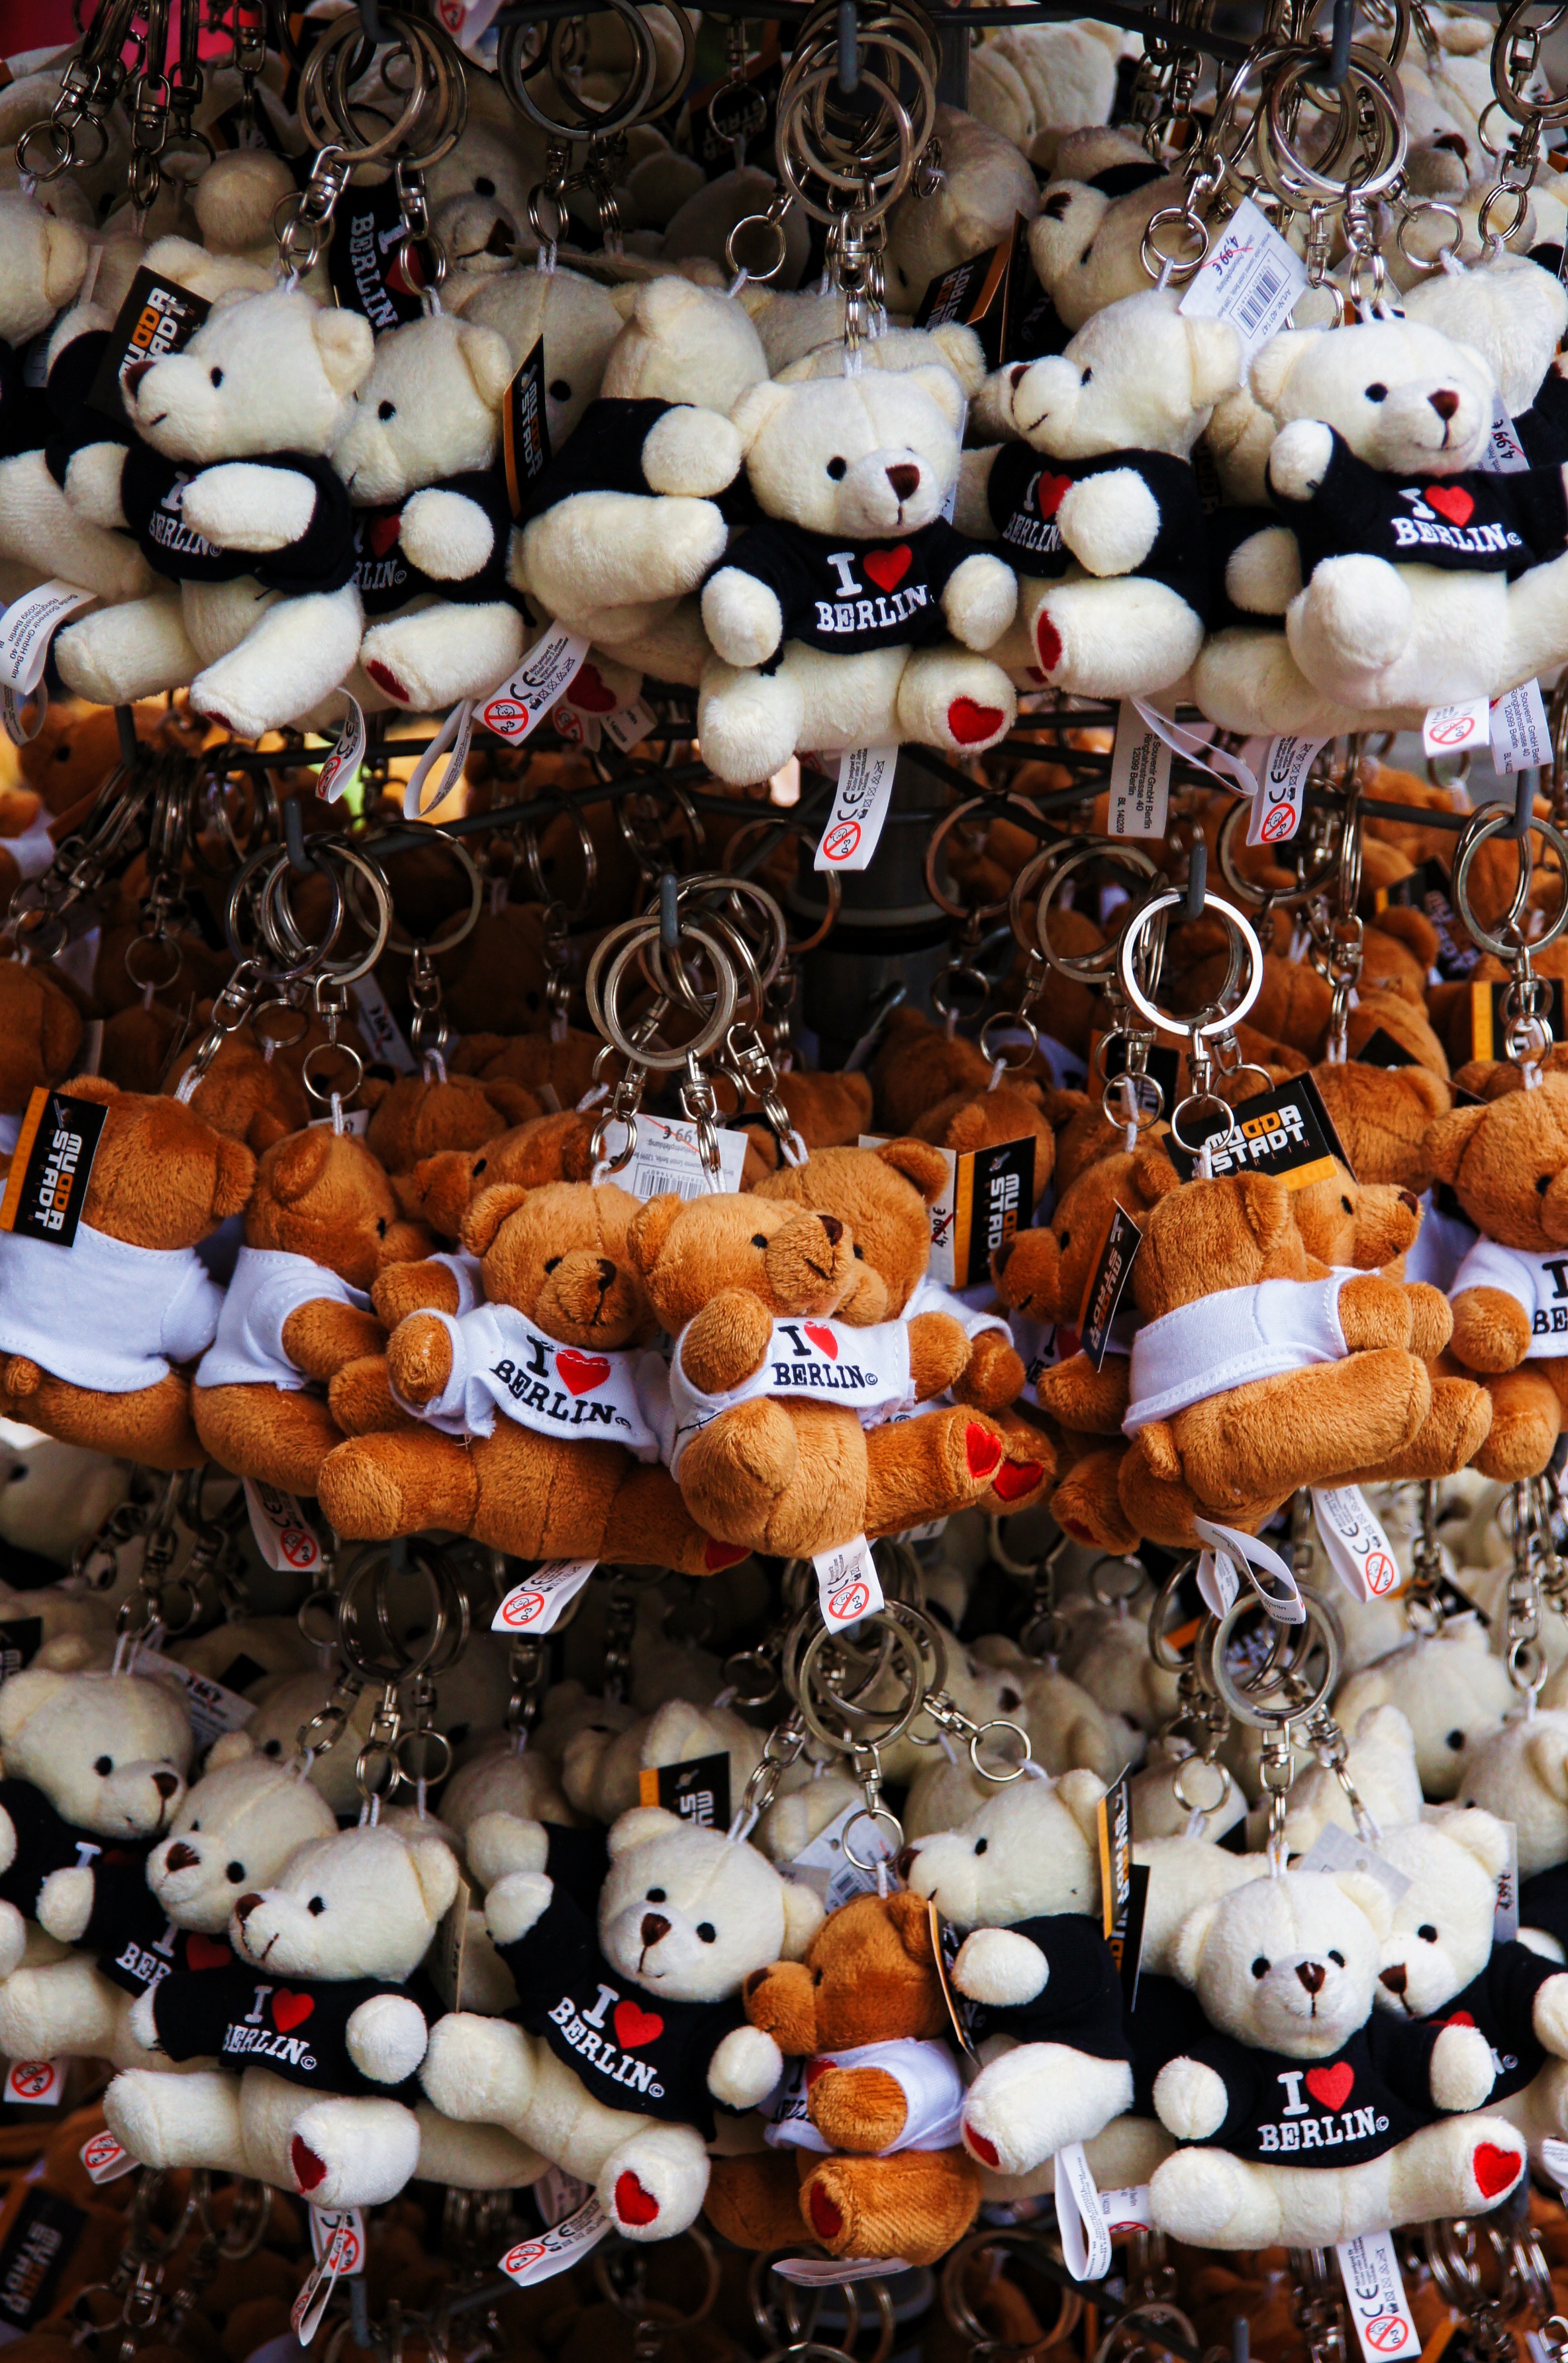
sweet, bear, gift, autumn, keychain, bears, berlin, stuffed animal, trailers